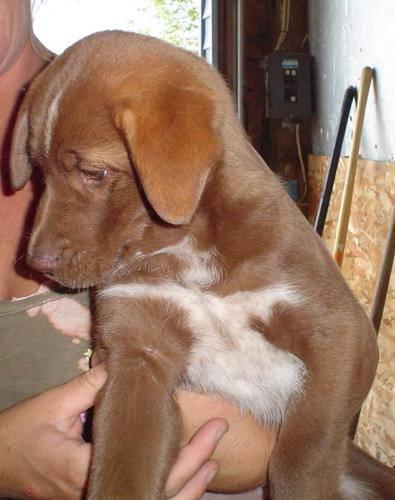
dog